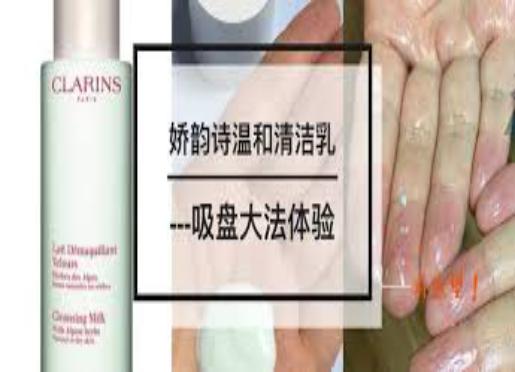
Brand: clarins
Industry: Necessities